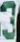
Number: 3